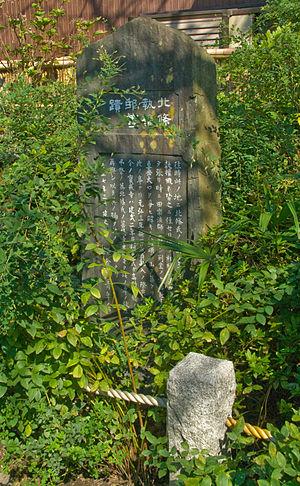
Le Kinryūzan Shakuman-in Endon Hōkai-ji est un temple bouddhiste situé à Kamakura, préfecture de Kanagawa au Japon. Souvent appelé Hagidera, ou « temple du buisson de trèfles », parce que ces fleurs sont nombreuses dans son jardin, son existence est directement liée à une célèbre tragédie qui se déroule le 4 juillet 1333 qui voit anéantie la quasi-totalité du clan Hôjô, souverain du Japon depuis 135 ans. Le temple est fondé en fait expressément pour consacrer les âmes des membres du clan qui, en conformité avec le code d'honneur des samouraïs, se suicident ce jour-là dans leur temple familial du Tōshō-ji pour éviter la défaite. Avec l'ancien Sugimoto-dera, le Hōkai-ji est l'unique temple Tendai à Kamakura. Anciennement temple branche du grand Kan'ei-ji, il devient une branche du Enryaku-ji après sa destruction.